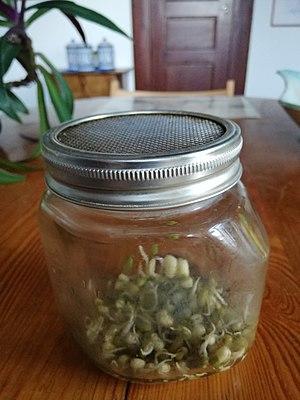
Les graines germées, aussi appelées germinations sont des graines que l'on a fait germer, en général hors sol, à des fins d'alimentation, de boisson ou de préparation de semis.